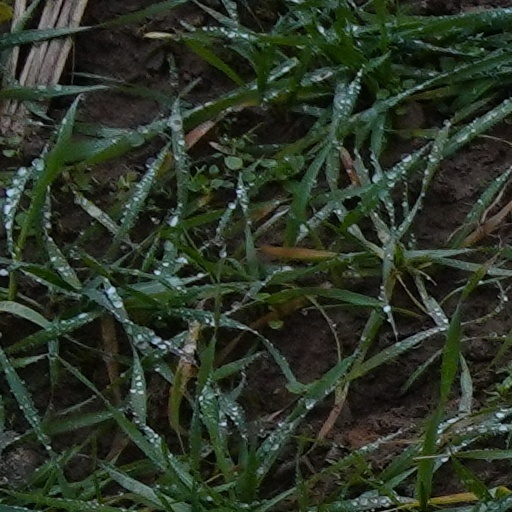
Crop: wheat